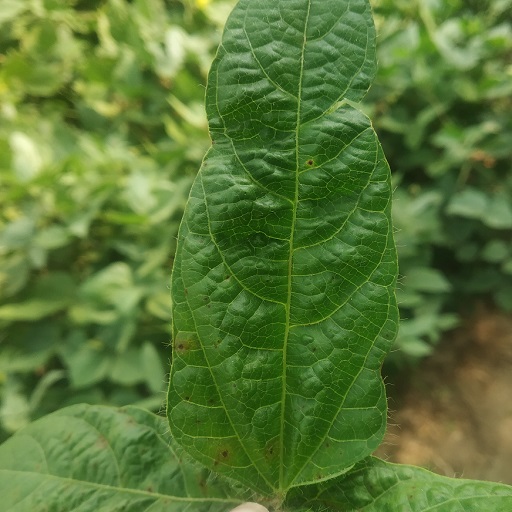
Label: Leaf Crinckle